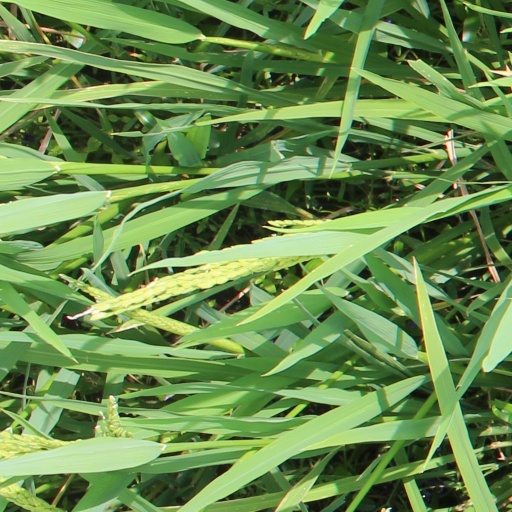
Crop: rice